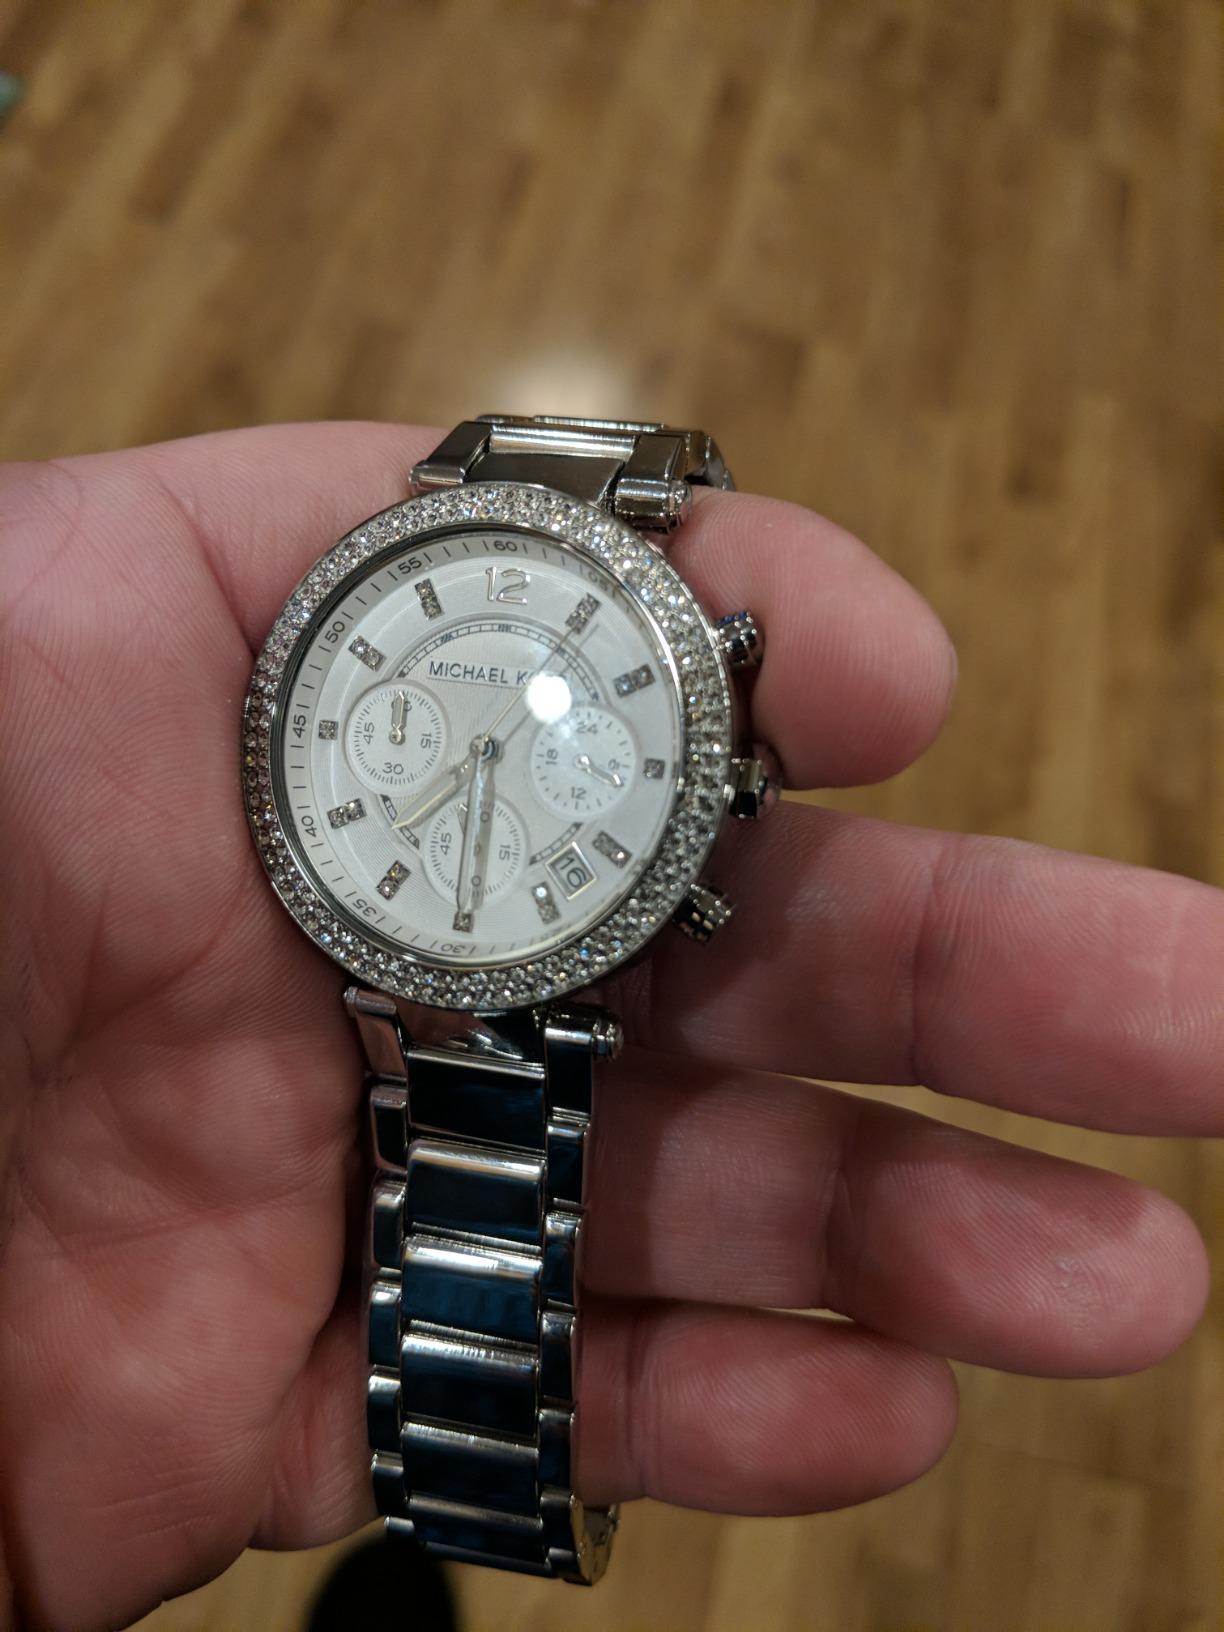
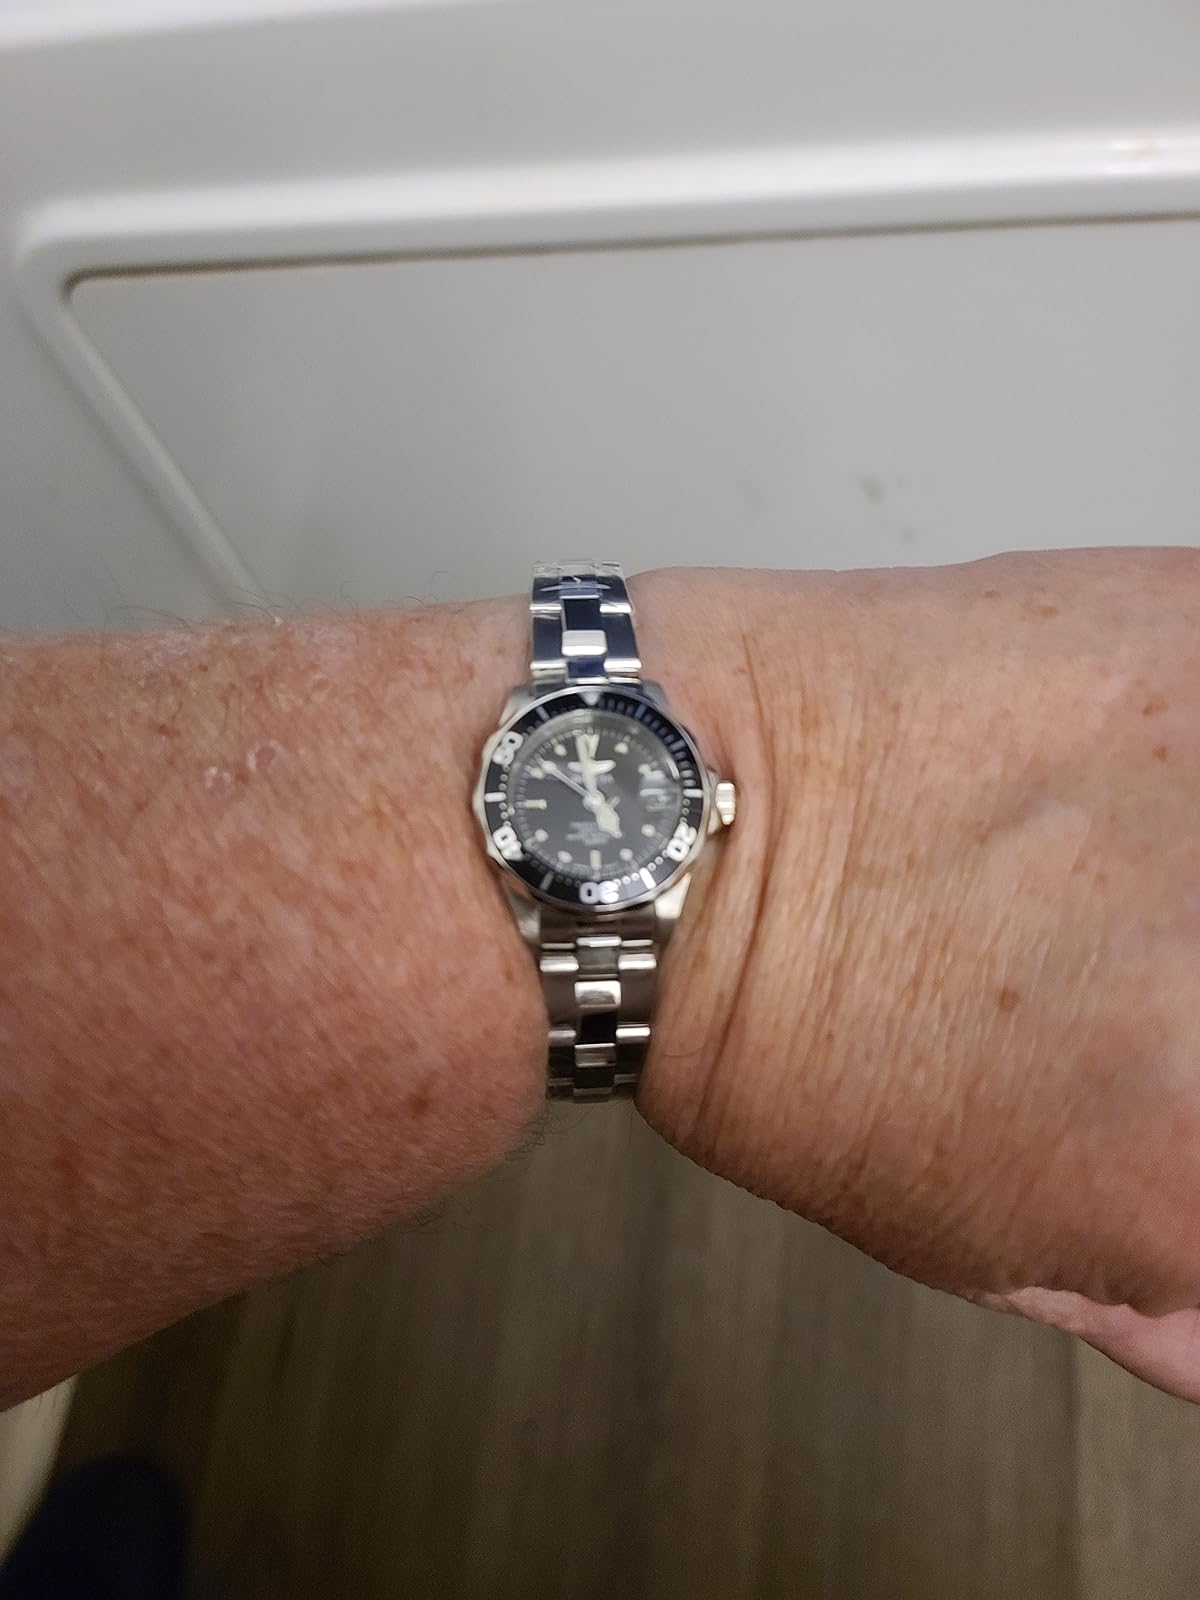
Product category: accessories_watch
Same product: no